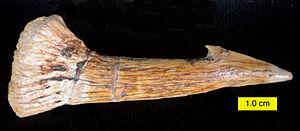
Onchopristis est un genre éteint de poissons-scies géants caractérisés par des dents en forme de harpon. Il a vécu de la fin du Crétacé inférieur et au Crétacé supérieur soit il y a environ entre 113 et 66 Ma.